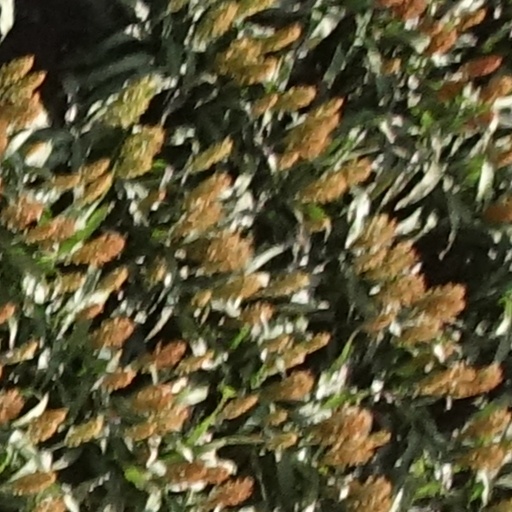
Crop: sorghum